Neuzeller Kloster Brewery

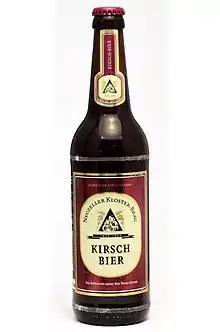
Kirsch Bier

The Neuzelle Cloister Brewery ("Neuzeller Klosterbräu") is located in Neuzelle, Germany, and is best known for its Neuzeller "Anti-Aging-Bier".